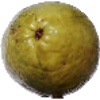
Label: Guava 1